Hannes Sigurðsson

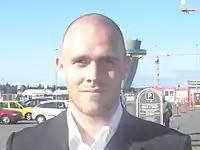
Hannes in 2007

Hannes Þorsteinn Sigurðsson (born 10 April 1983) is an Icelandic football manager and former player who played as a forward. He is the manager of German club SV Wacker Burghausen.